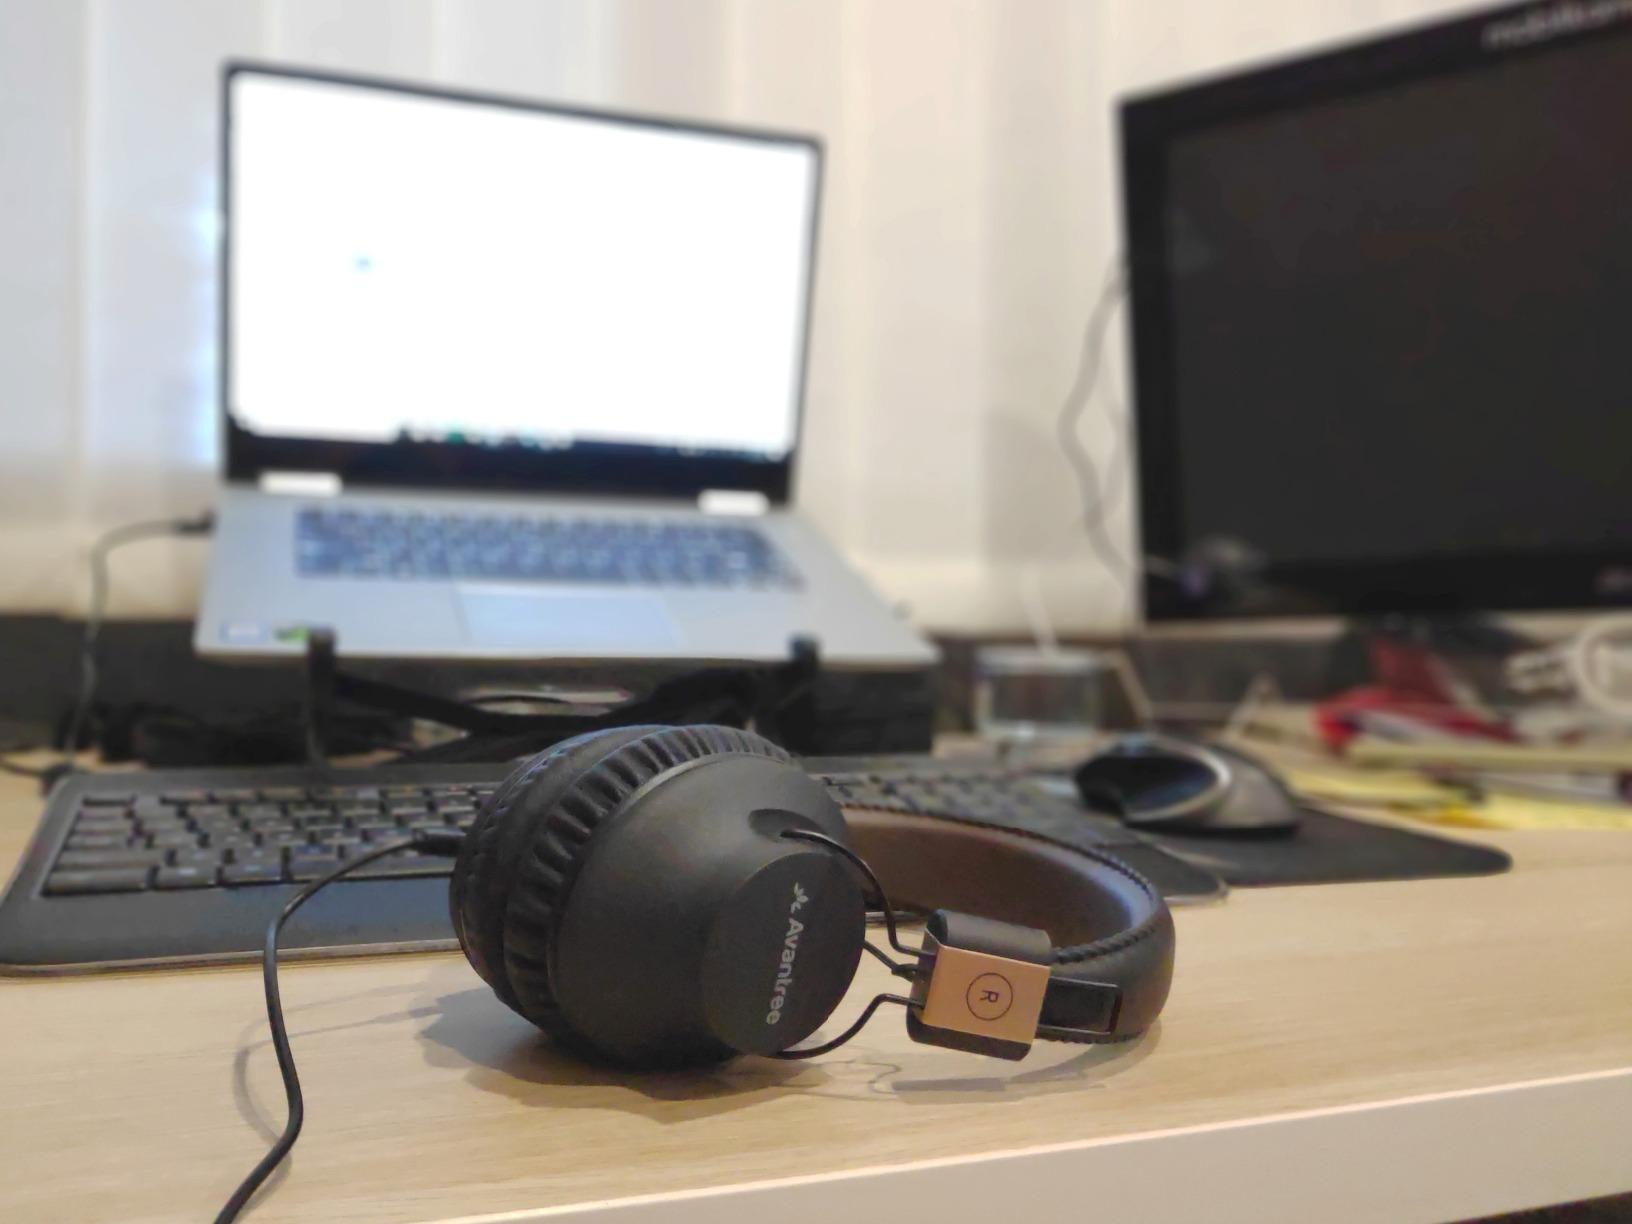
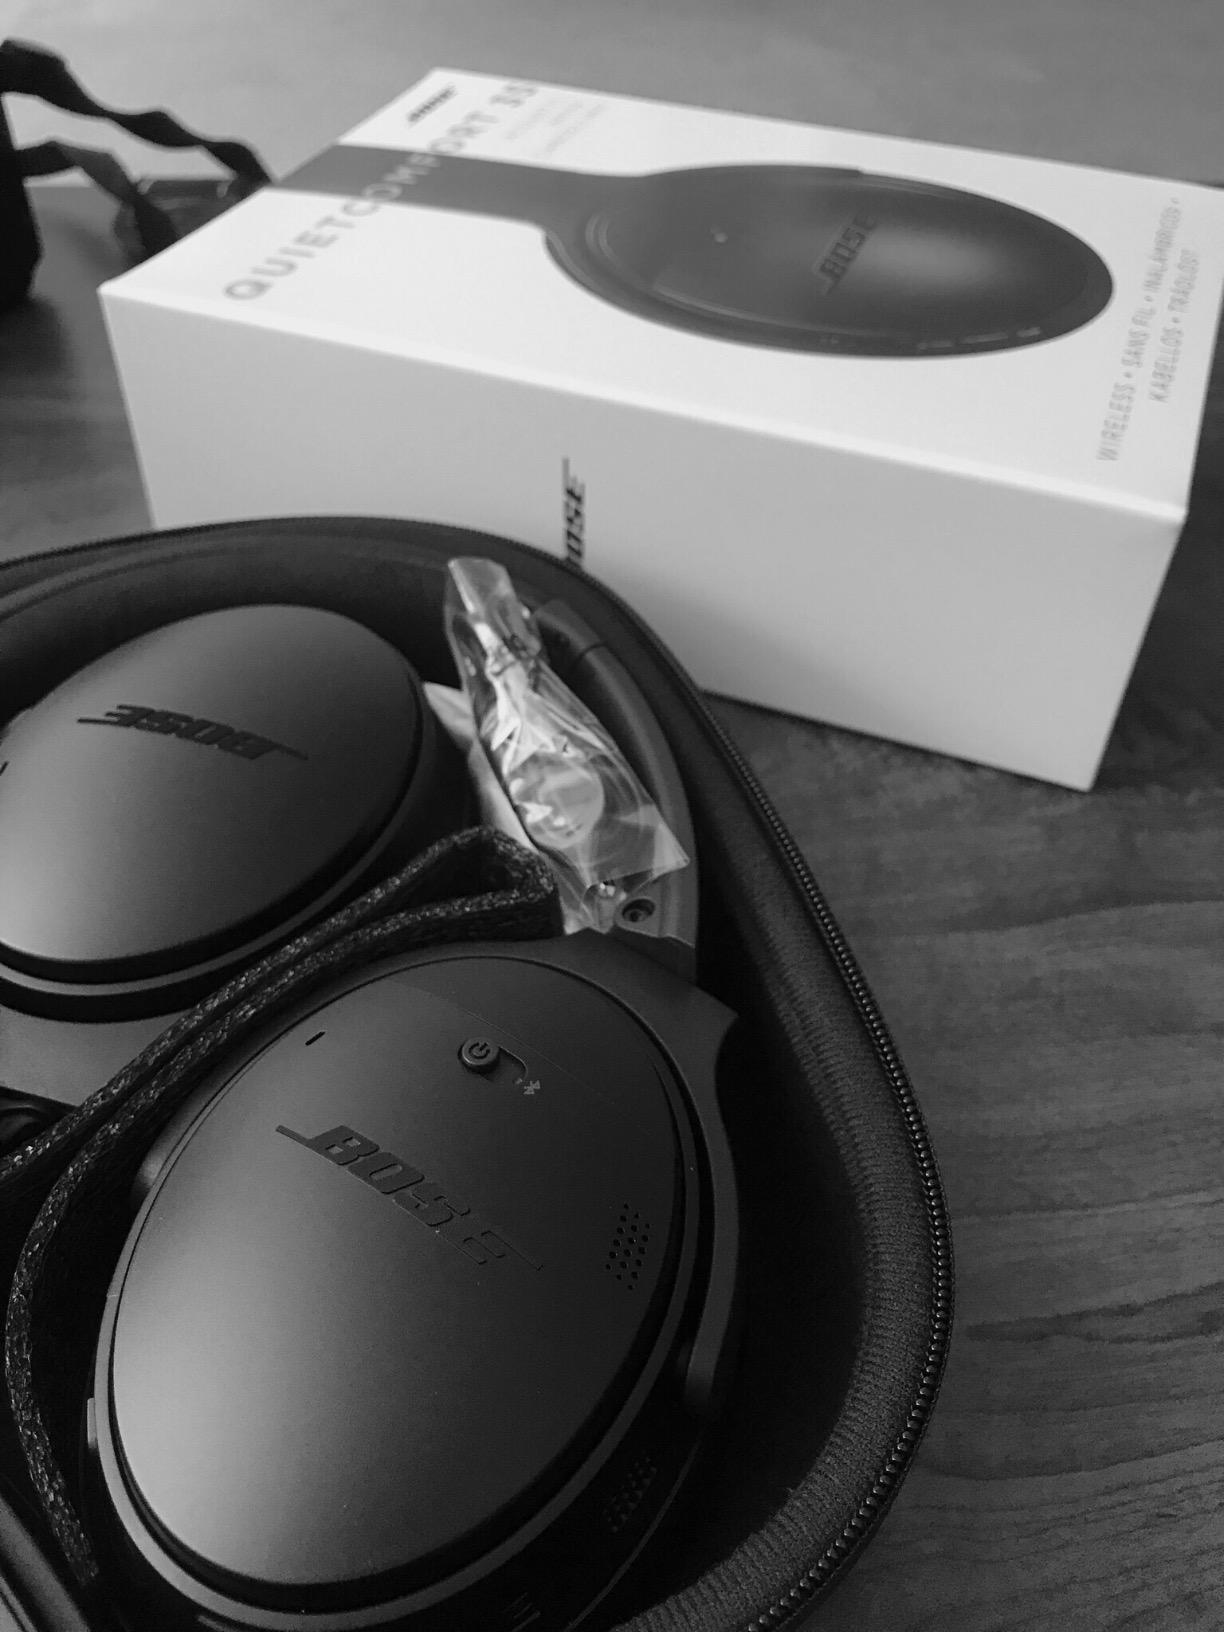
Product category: headphones
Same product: no